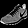
Label: Sneaker